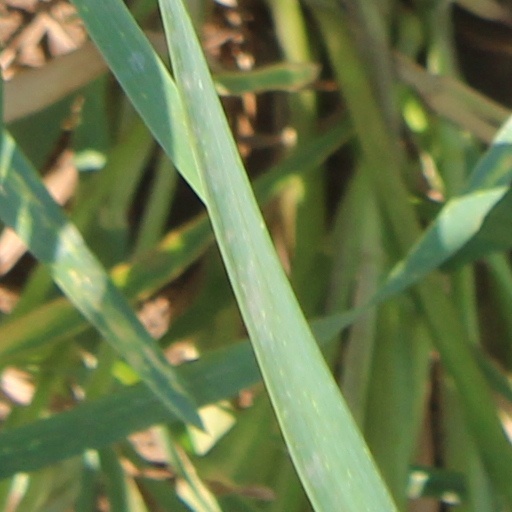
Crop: wheat